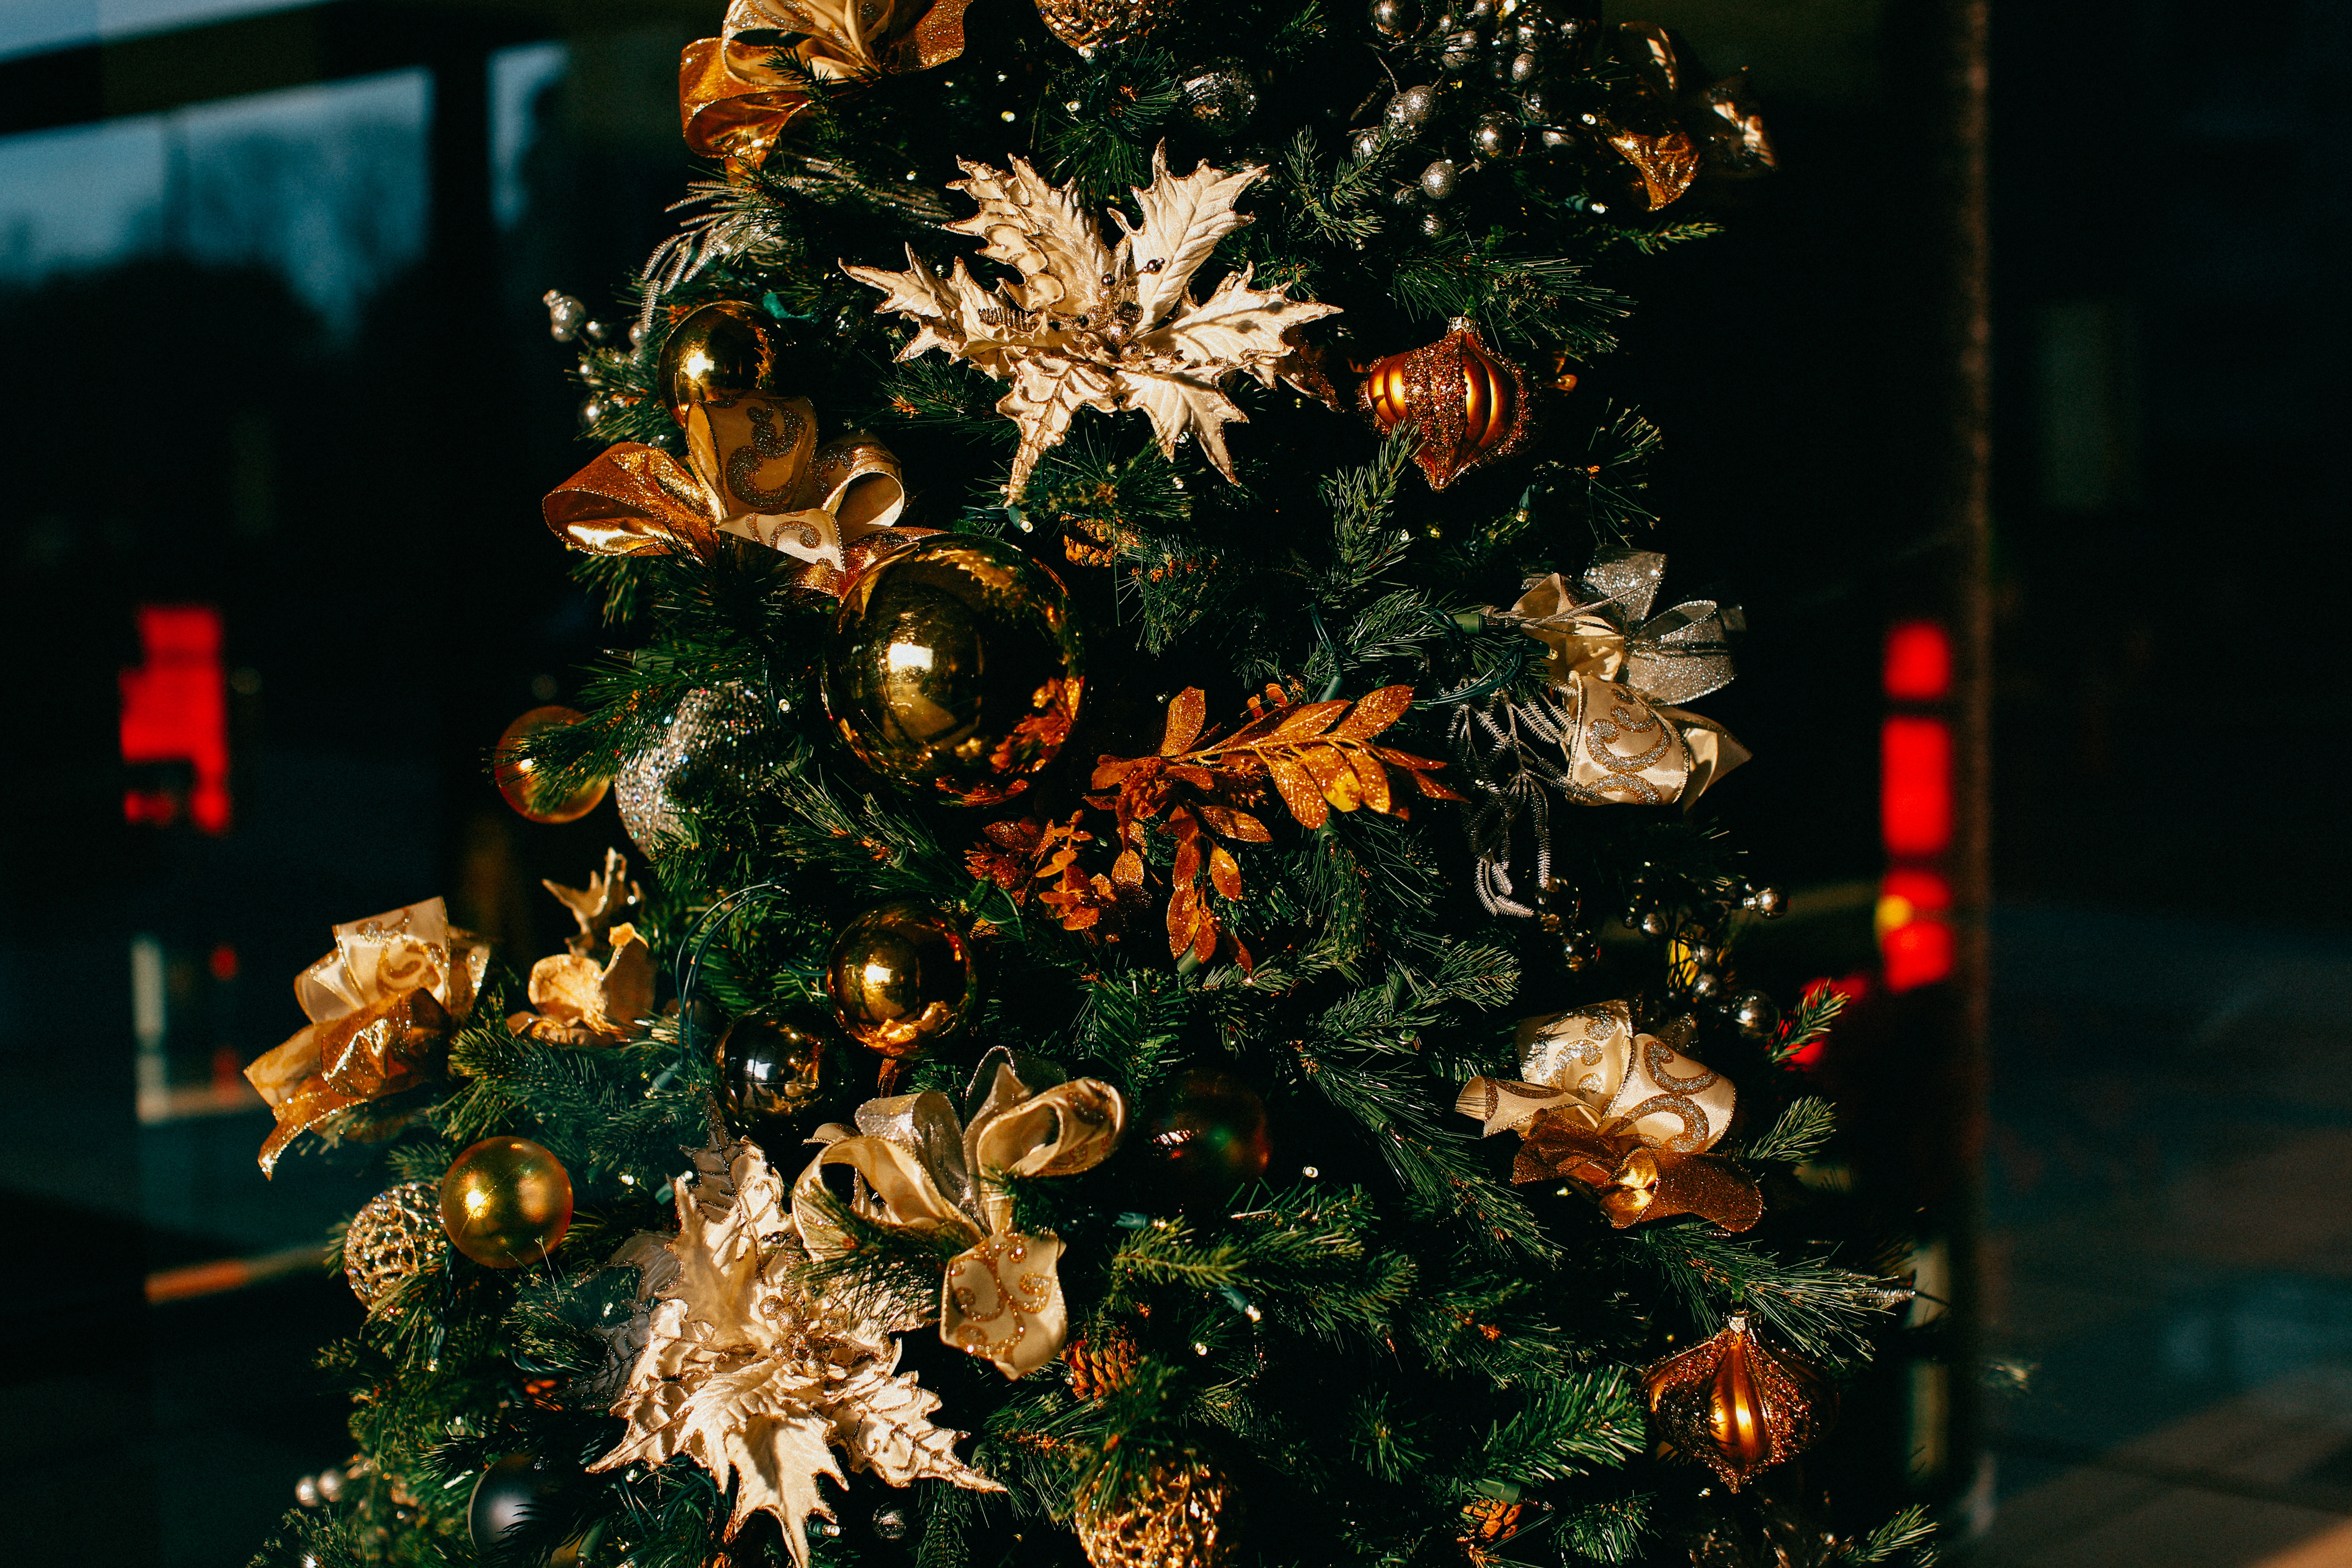
tree, branch, flower, holiday, christmas, decor, christmas tree, christmas decoration, floristry, ornaments, christmas decorations, woody plant